Environmental impacts of animal agriculture

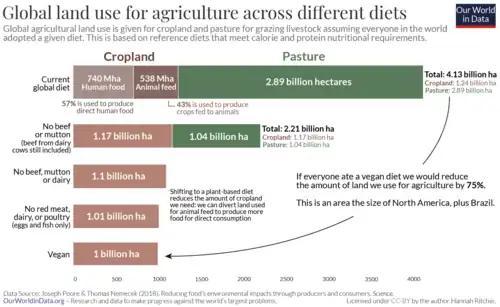

FAO estimates, however, that about 2 thirds of the pasture area used by livestock is not convertible to crop-land.